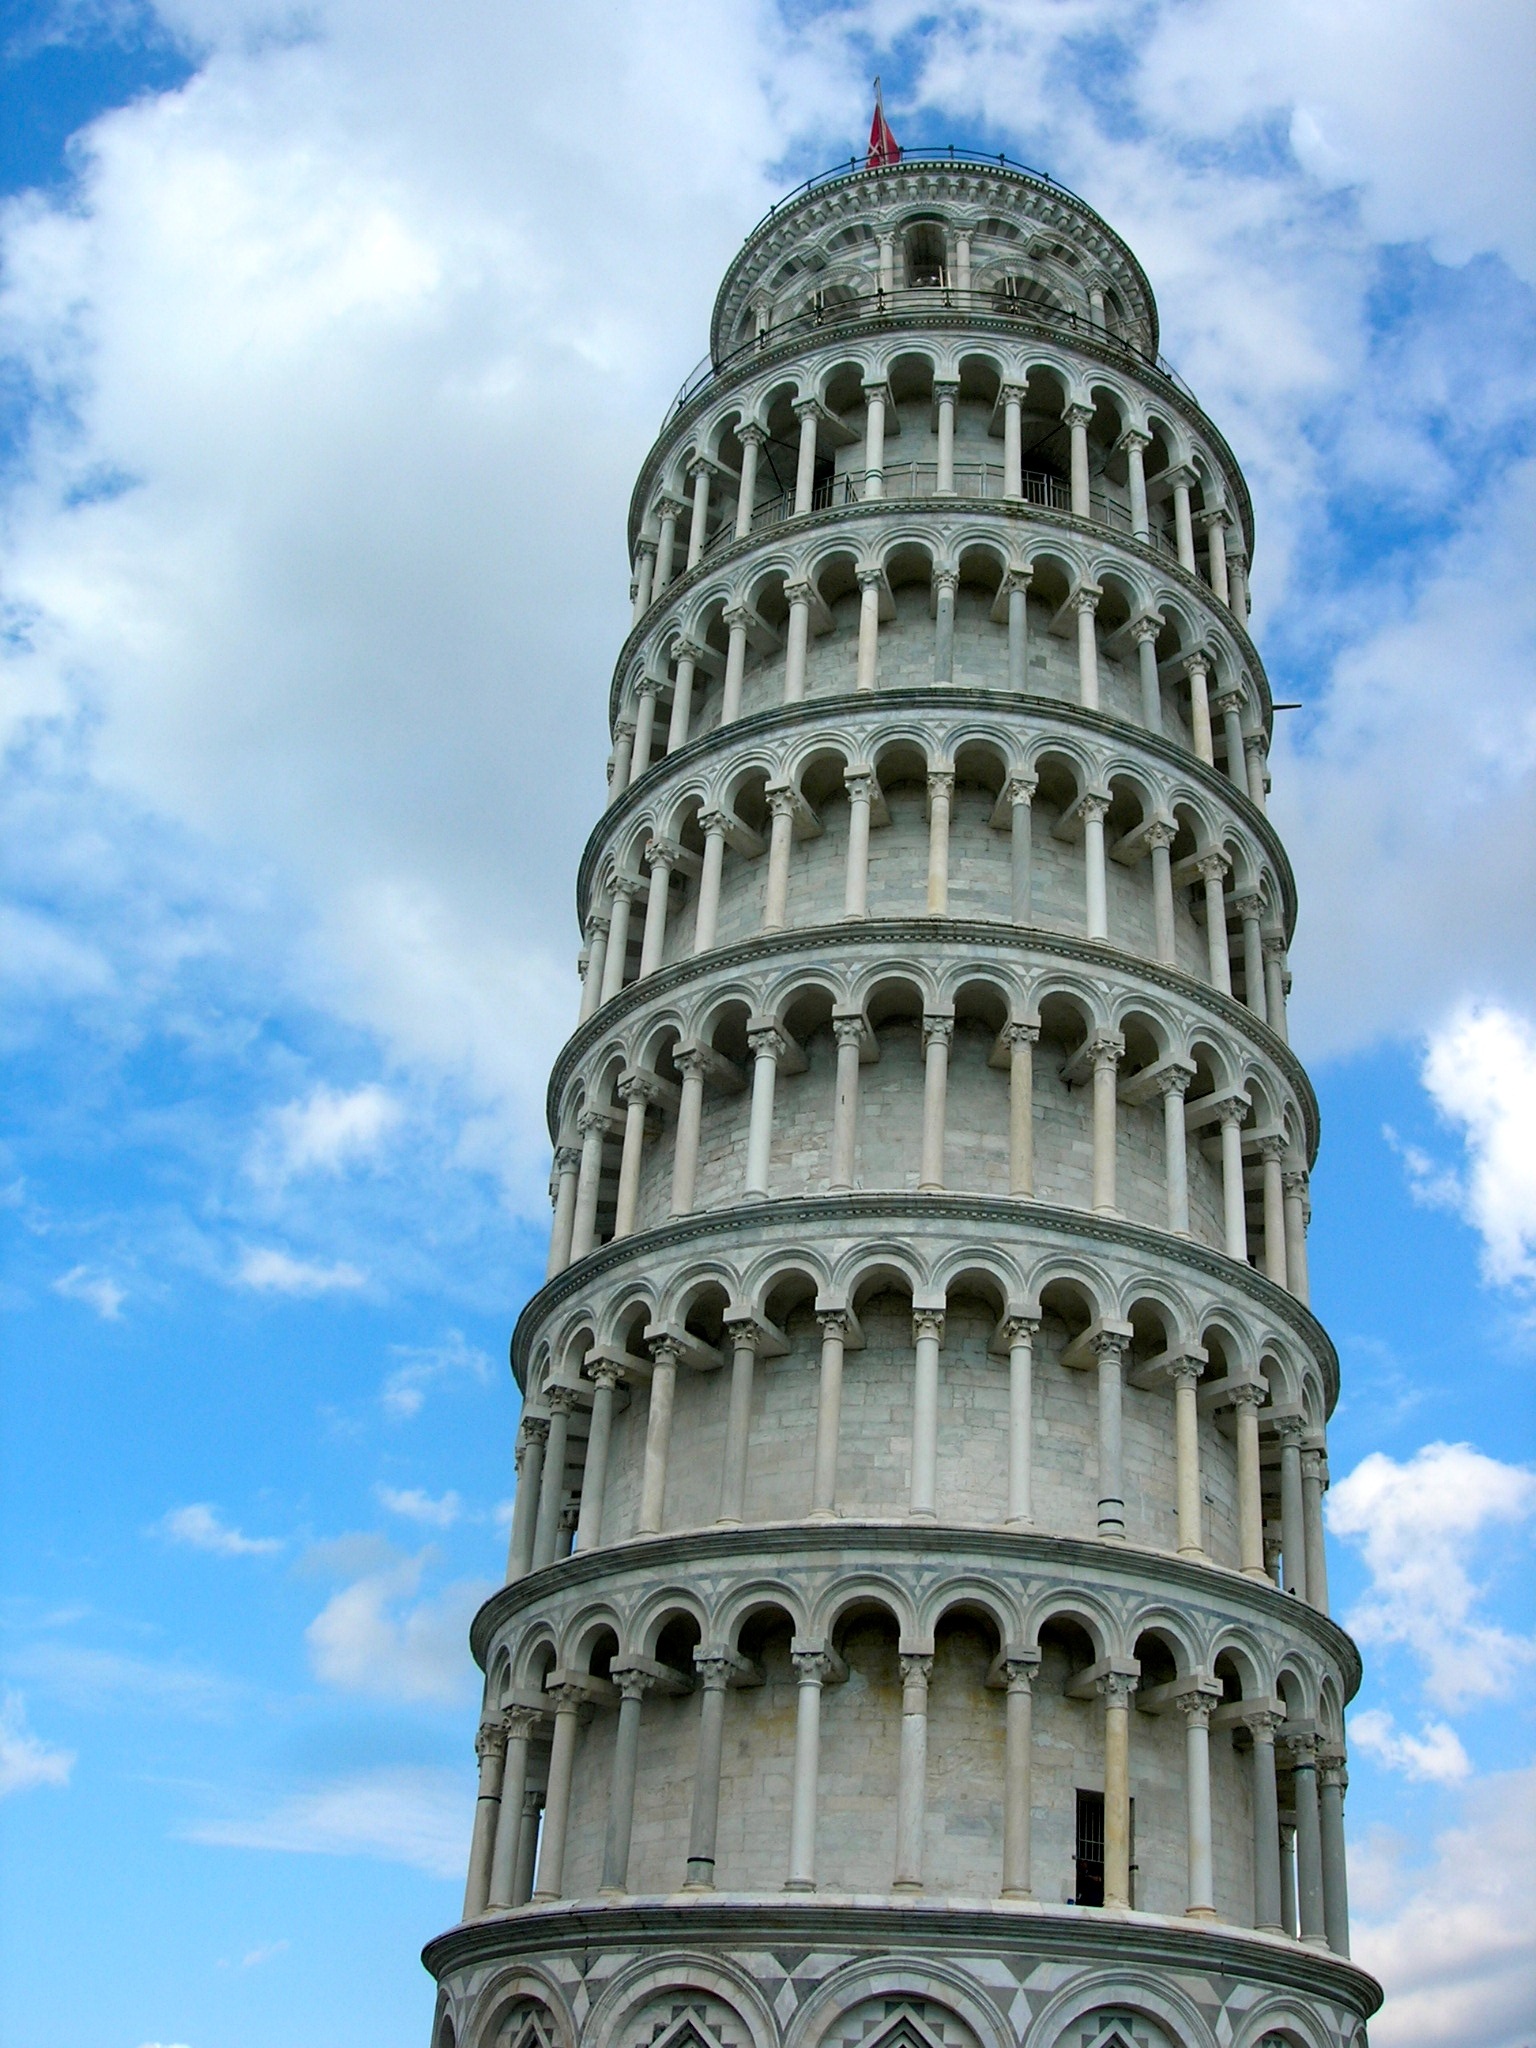
architecture, sky, tower, landmark, italy, facade, blue, bell tower, spire, steeple, pisa, tower of pisa, control tower